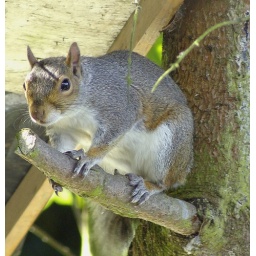
Grey Squirrel near bird table (I leave out food most of the year)